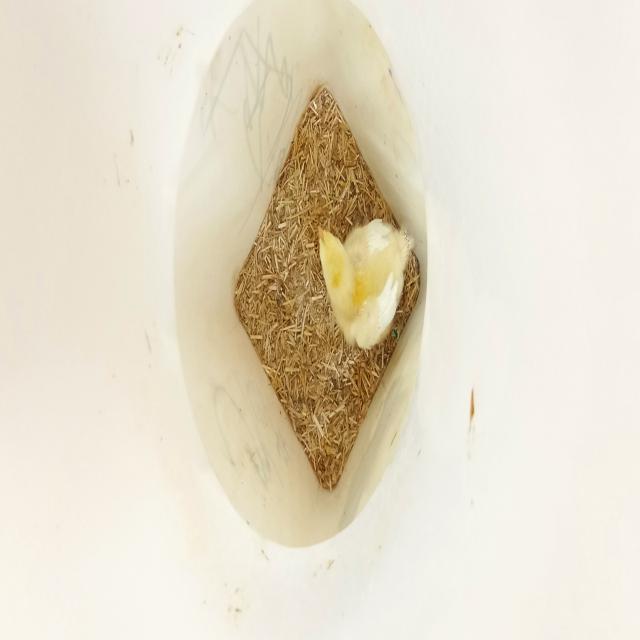
Weight: 191 g